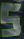
Number: 5